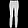
Label: Trouser